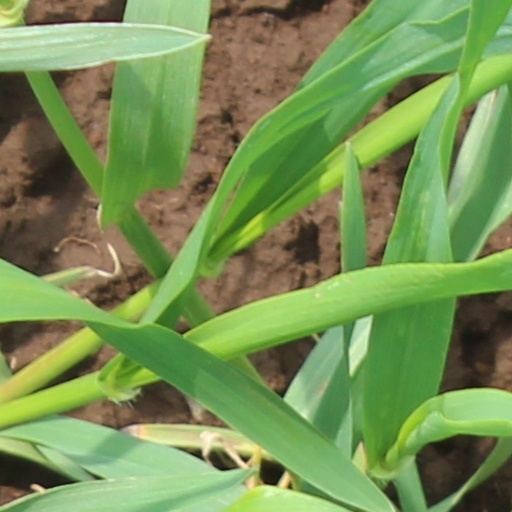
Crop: wheat